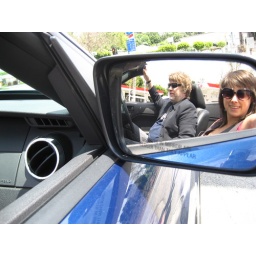
getting artsy in the car mirror